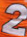
Number: 2